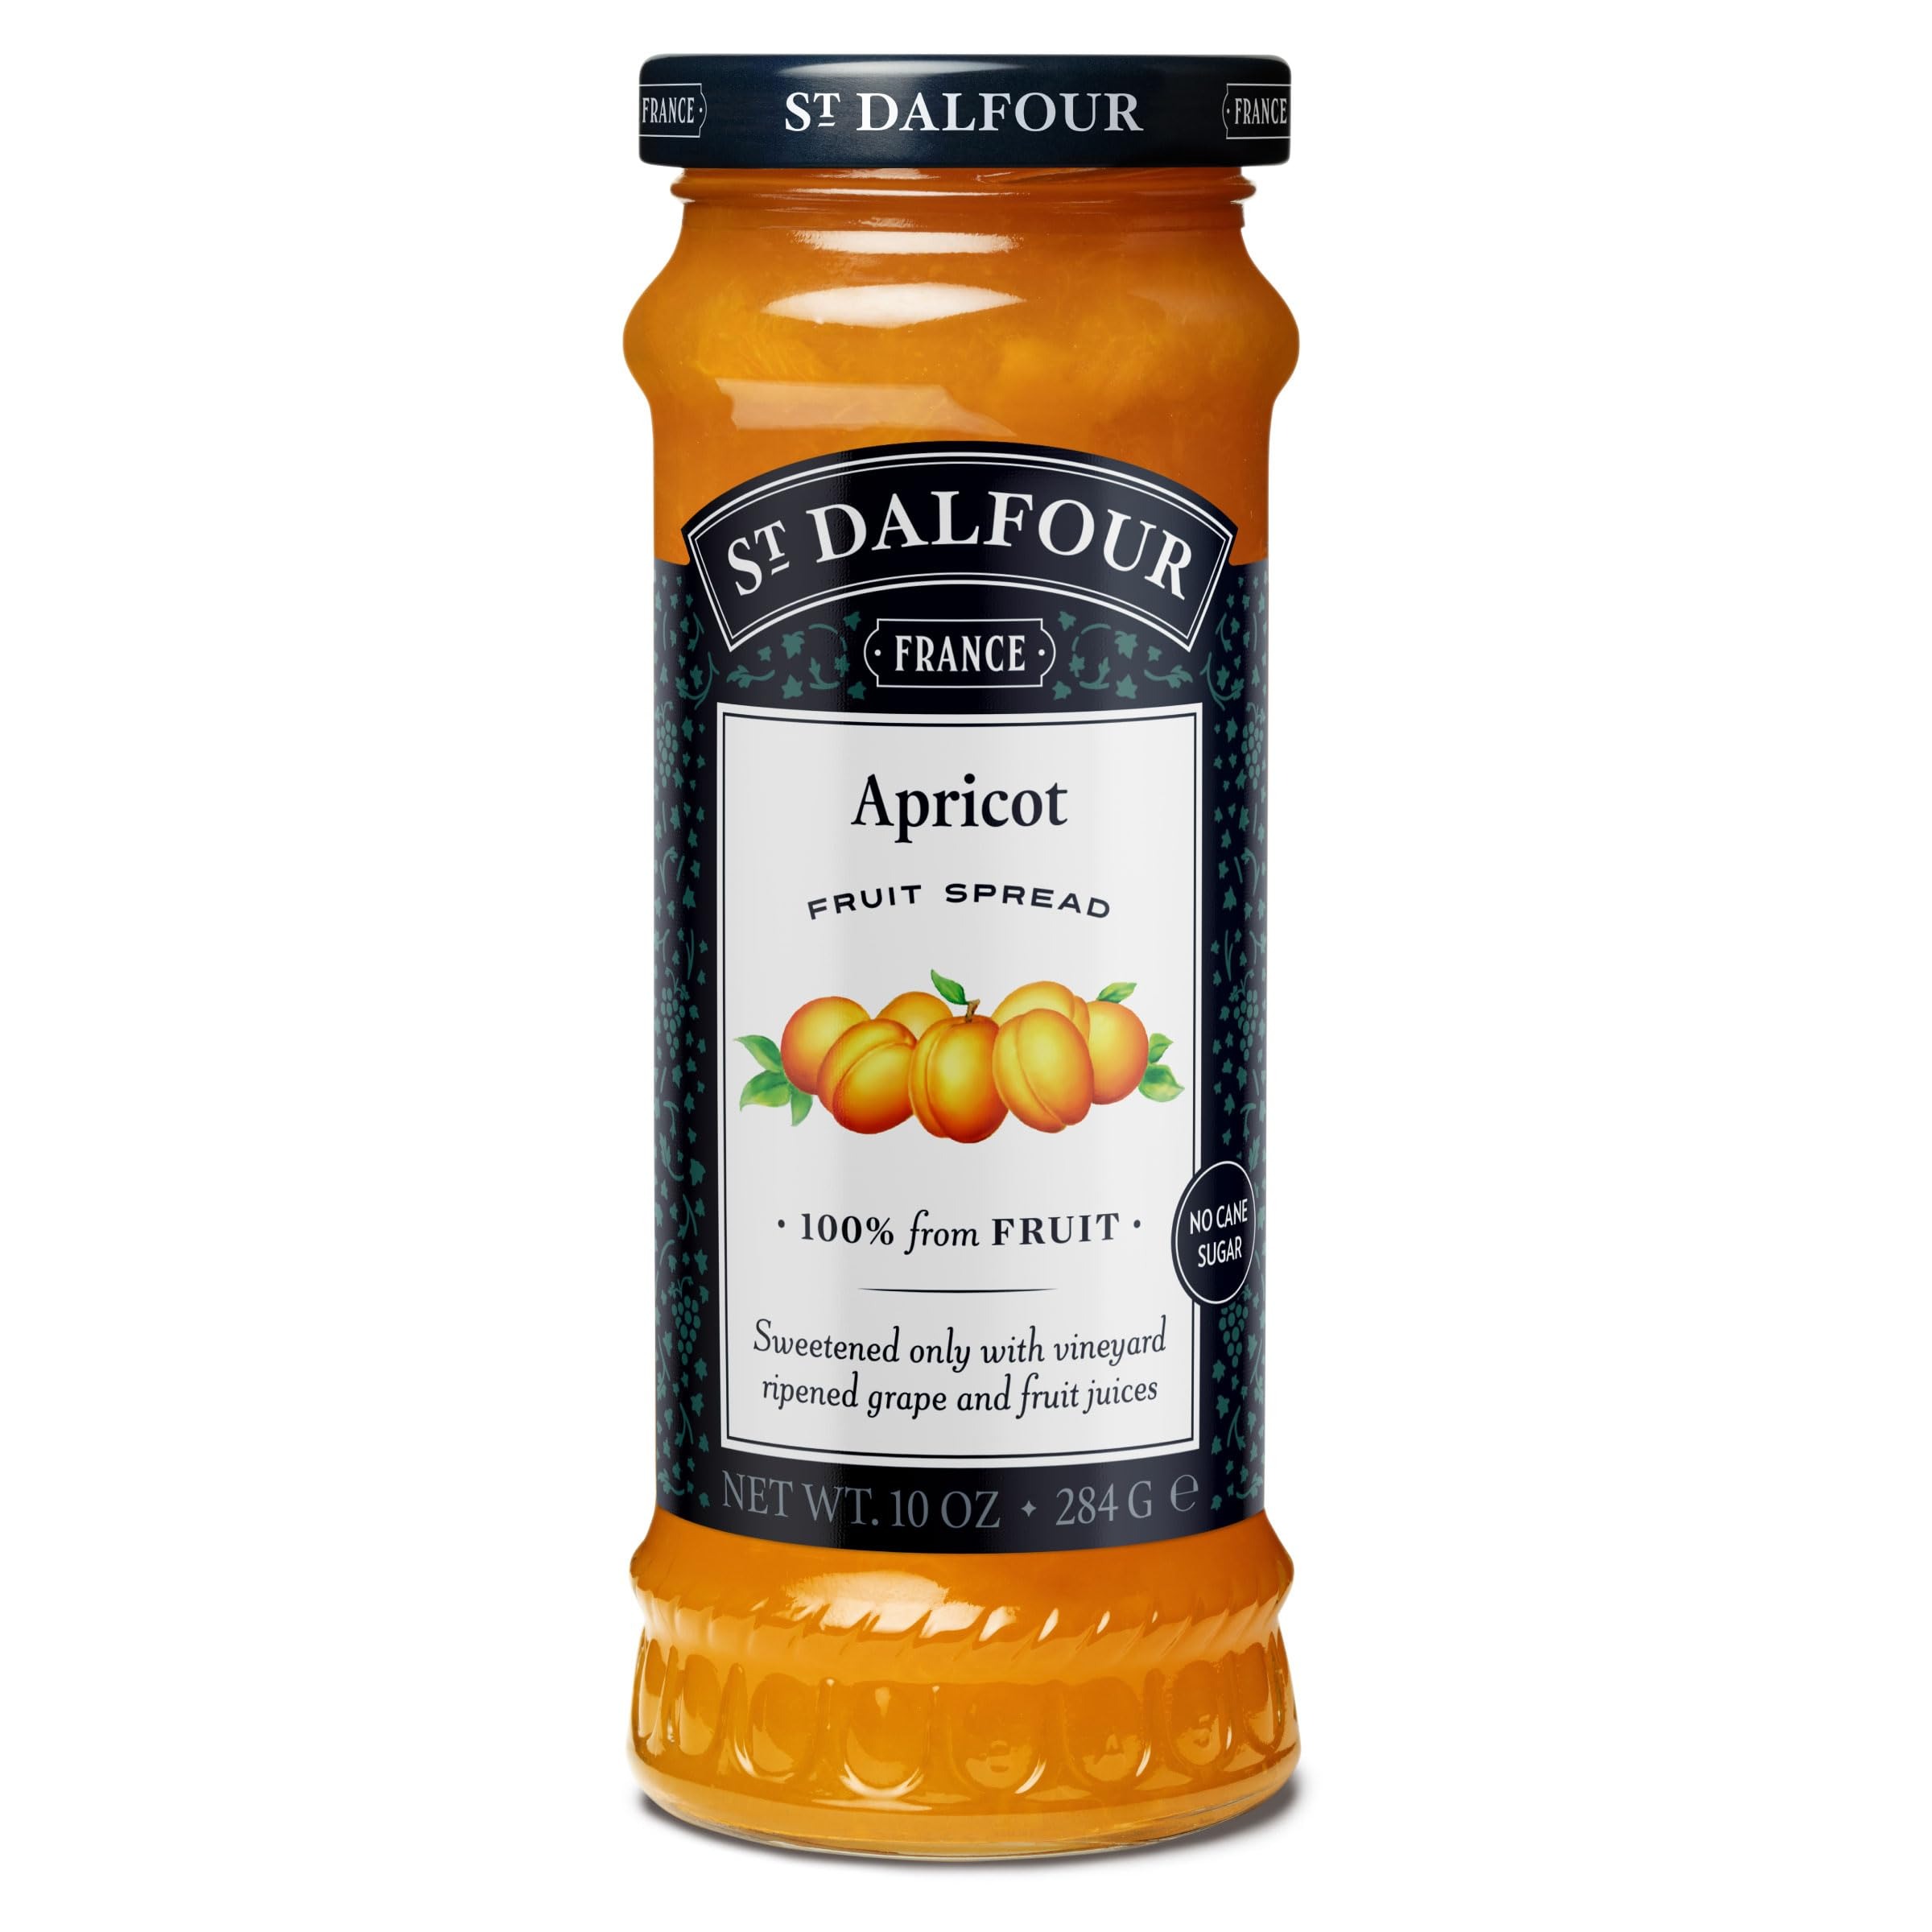
Item Name: St. Dalfour Apricot Fruit Spread - 10oz - 100% from Fruit, No Artificial Ingredients, Non GMO, No Cane Sugars, All Natural, Made in France
Bullet Point 1: Rich Apricot Flavor: Enjoy the sweet, tangy taste of thick apricots, offering a naturally sweet and delightful taste experience.
Bullet Point 2: No Artificial Additives: Crafted without synthetic nitrates or nitrites, this spread ensures you enjoy a purely natural and wholesome fruit experience.
Bullet Point 3: Naturally Sweetened: Sweetened only with fruit juice concentrates, this spread delivers a delightful sweetness without the need for added sugars.
Bullet Point 4: Crafted with Care: Made in France using traditional methods, this fruit spread preserves the authentic taste and quality of ripe apricots.
Bullet Point 5: Convenient and Fresh Packaging: Packaged in a 10 oz jar, this spread is sealed to ensure freshness and quality, providing you with a consistently delicious and ready-to-use product.
Value: 10.0
Unit: Ounce

Price: 5.74